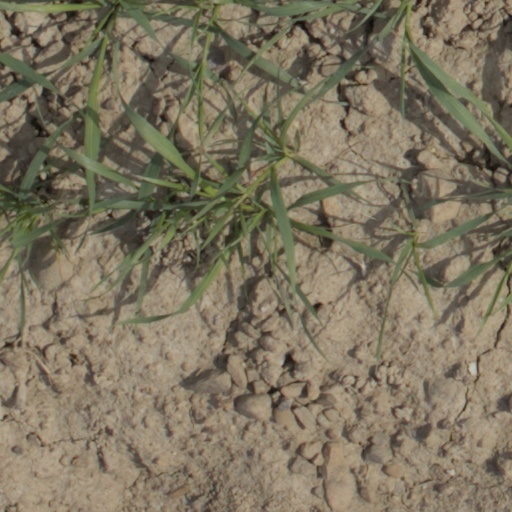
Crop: wheat